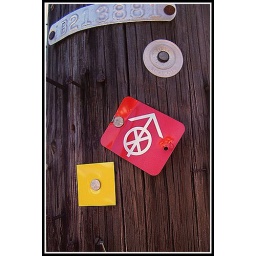
north east red over yellow